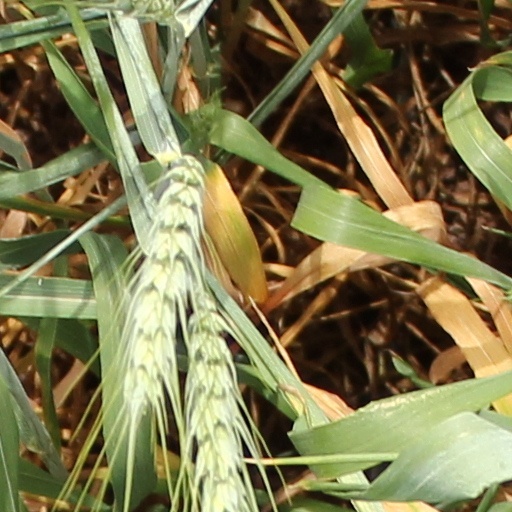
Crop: wheat